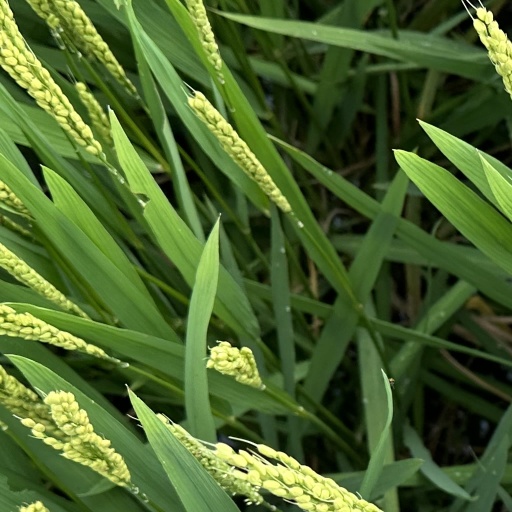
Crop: rice